Nikolay Ivanov (volleyball)

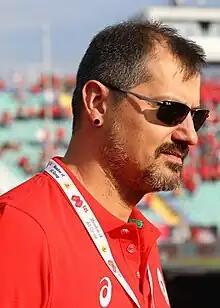

Nikolay Vasilev Ivanov (born ) is a retired Bulgarian male volleyball player.